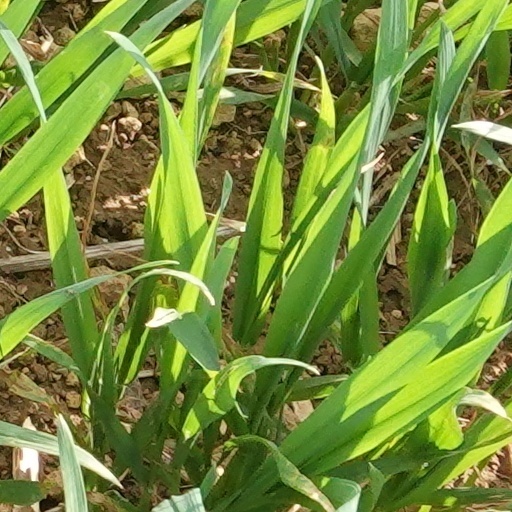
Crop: wheat